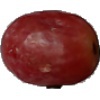
Label: Grape Pink 1